Lee Ju-myoung

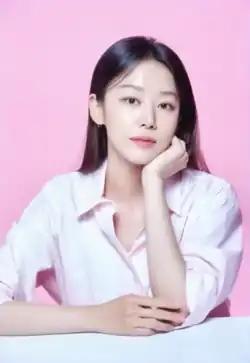
Lee in August 2022

Lee Ju-myoung (born December 1, 1993) is a South Korean actress and model. She debuted in the television and film industry with "My Fellow Citizens!" (2019) and is best known for her roles in "Kairos" (2020), "Twenty-Five Twenty-One" (2022) and "Like Flowers in Sand" (2023–2024).